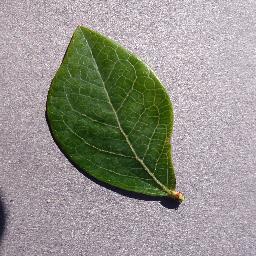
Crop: blueberry
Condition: healthy